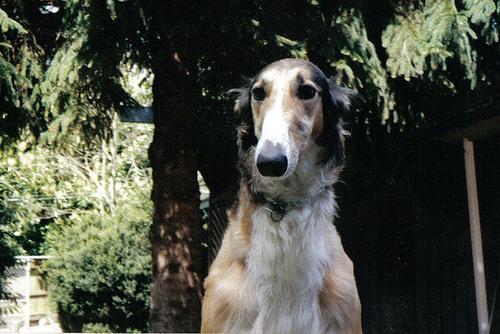
borzoi